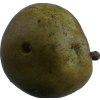
Label: pear